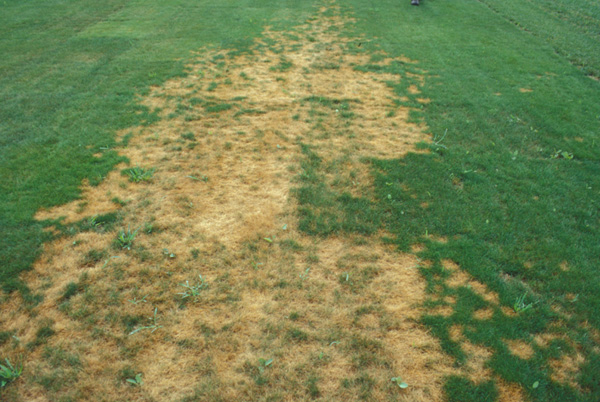
Texture: matted